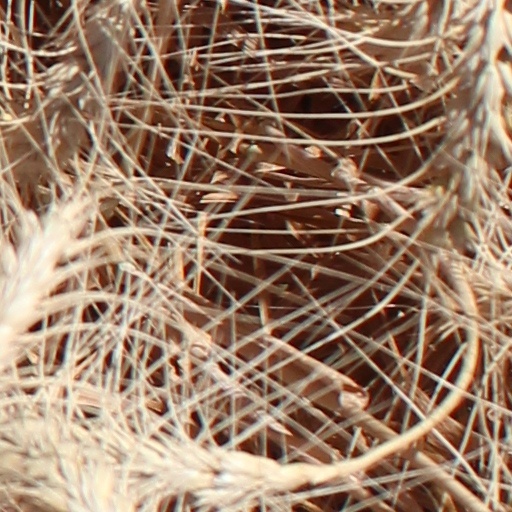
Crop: wheat